Julia Movsesian

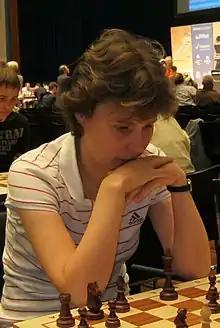
Movsesian in 2010

Julia Viktorovna Movsesian (née Kochetkova, born 26 November 1981) is a Czech chess player. She had previously played for her native Russia (until 2010) and for Slovakia (2010-2021).